Kath Fox

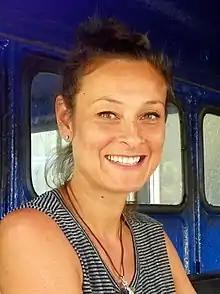
Luisa Bradshaw-White portrays Lisa Fox, Kath's step-daughter and enemy.

Producers created a story for Kath dealing with the controversial topic of euthanasia. Terry Fox (Miles Anderson) was introduced as the wealthy father of midwife Lisa Fox (Luisa Bradshaw-White). He is diagnosed with cancer and decides to divorce his wife. As Kath is also going through a divorce the pair agree to go on a date. A "Daily Record" journalist revealed that Kath would be cautious because of Terry's health but is "swayed by his infectious attitude to life." Lisa also becomes suspicious of their new romance.